John Warburton (fascist)

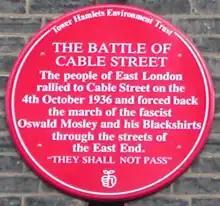
Plaque in Dock Street commemorating the Battle of Cable Street.

Warburton first saw Sir Oswald Mosley at a rally on Clapham Common: "He was striding along, and to me he was a god. As I matured and grew older, I realised he wasn't a god. But he was the nearest approach to it I'd ever met". Warburton and his brother were at the Battle of Cable Street on 4 October 1936 and at Mosley's Limehouse met ten days later. It was at that meeting that Warburton began to record events with his camera, which led to a long career as a press photographer.